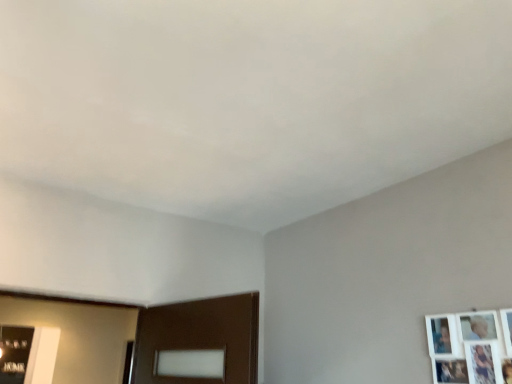
Question: From the image's perspective, there is one picture frame below the white matte picture frame at upper right, which ranks as the first picture frame in right-to-left order. Please locate it and provide its 2D coordinates.
Answer: [(0.027, 0.919)]